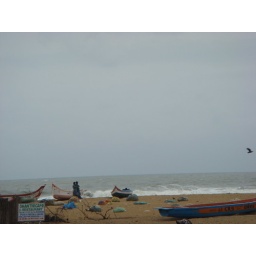
with fishing boats just pulled up. some people were swimming in it, but it wasn't for me